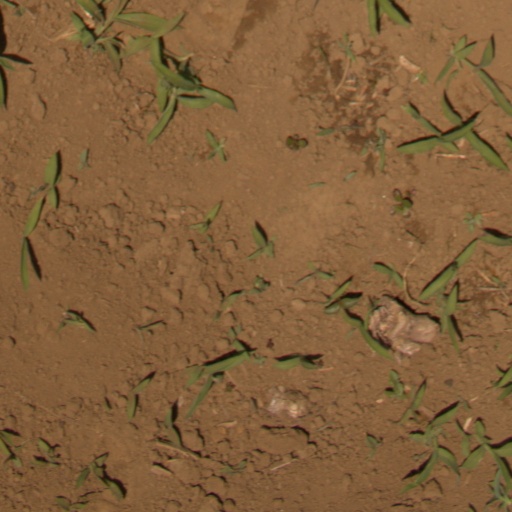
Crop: Jerusalem artichoke